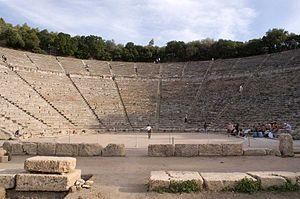
Théâtre d'Épidaure.